Super grid

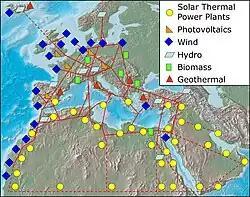
One conceptual plan of a super grid linking renewable sources across North Africa, the Middle East and Europe. (DESERTEC)

A super grid or supergrid is a wide-area transmission network, generally trans-continental or multinational, that is intended to make possible the trade of high volumes of electricity across great distances. It is sometimes also referred to as a "mega grid". Super grids typically are proposed to use high-voltage direct current (HVDC) to transmit electricity long distances. The latest generation of HVDC power lines can transmit energy with losses of only 1.6% per 1,000 km (621.4 miles).